Karachi: The Musical

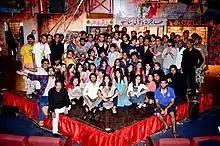
Karachi: The Musical

Karachi: The Musical is Pakistan's first original Broadway-style Urdu musical, with music by Hamza Jafri and lyrics by Faraz Lodhi. Set in the Lyari area of Karachi, the story revolves around an aspiring boxer, Saif Salam, who travels from Mailsi to train with the country's best boxing coach, Ghulam Bashir. It guest-starred Munawar Saeed as Dara Jokhio, a former gangster.